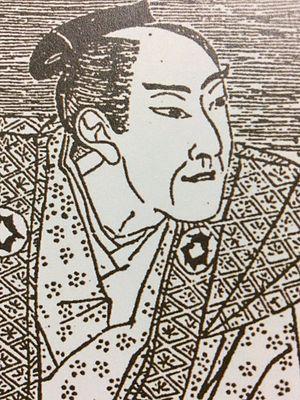
Ōoka Tadasuke est un samouraï, magistrat au service du shogunat Tokugawa puis daimyo.